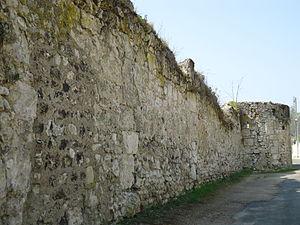
Remparts nord du Grand-Andely - XIIème siècle. Rue des Remparts, Les Andelys.
Cet article recense une partie des monuments historiques de l'Eure, en France.
Les Andelys [lezɑ̃dli] sont une commune française située en région Normandie dans le département de l'Eure.